Fort Langley National Historic Site

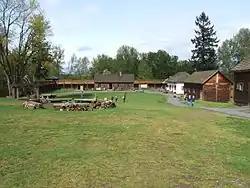
Inside Fort Langley National Historic Site

Fort Langley National Historic Site, commonly shortened to Fort Langley, is a former fur trading post of the Hudson's Bay Company in the community of Fort Langley of Langley, British Columbia, Canada. The national historic site sits above the banks of the Bedford Channel across McMillan Island. The national historic site contains a visitor centre and a largely reconstructed trading post that contains ten structures surrounded by wooden palisades.